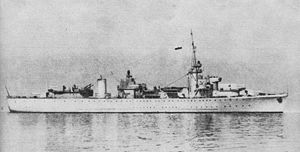
Marynarka Wojenna / Det 20. århundrede
Minelæggeren ORP Gryf — Mellemkrigstidens største skib i den polske flåde
Marynarka Wojenna Rzeczypospolitej Polskiej – MW RP, eller uofficielt Polska Marynarka Wojenna – PMW, er den del af de polske væbnede styrker med ansvar for maritime opgaver. Flåden består af cirka 60 skibe og 14.300 ansatte og værnepligtige. Det traditionelle præfiks for polske krigsskibe er ORP.